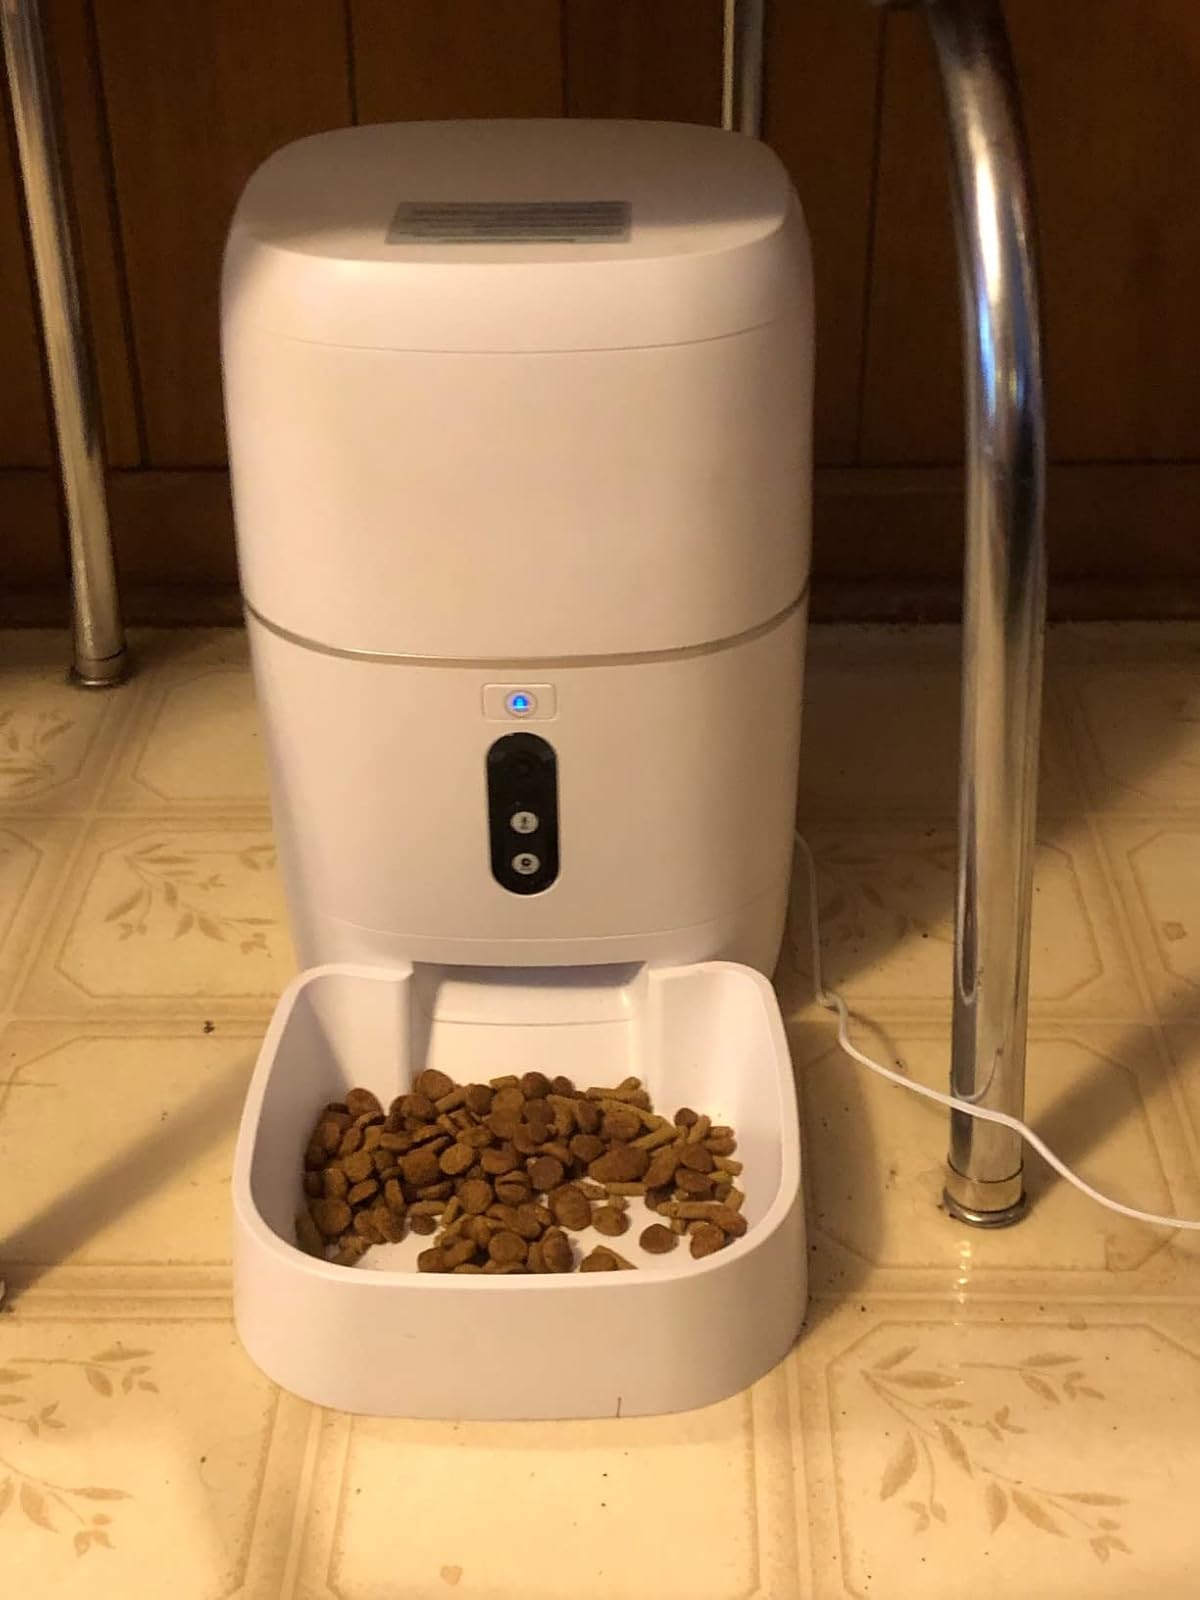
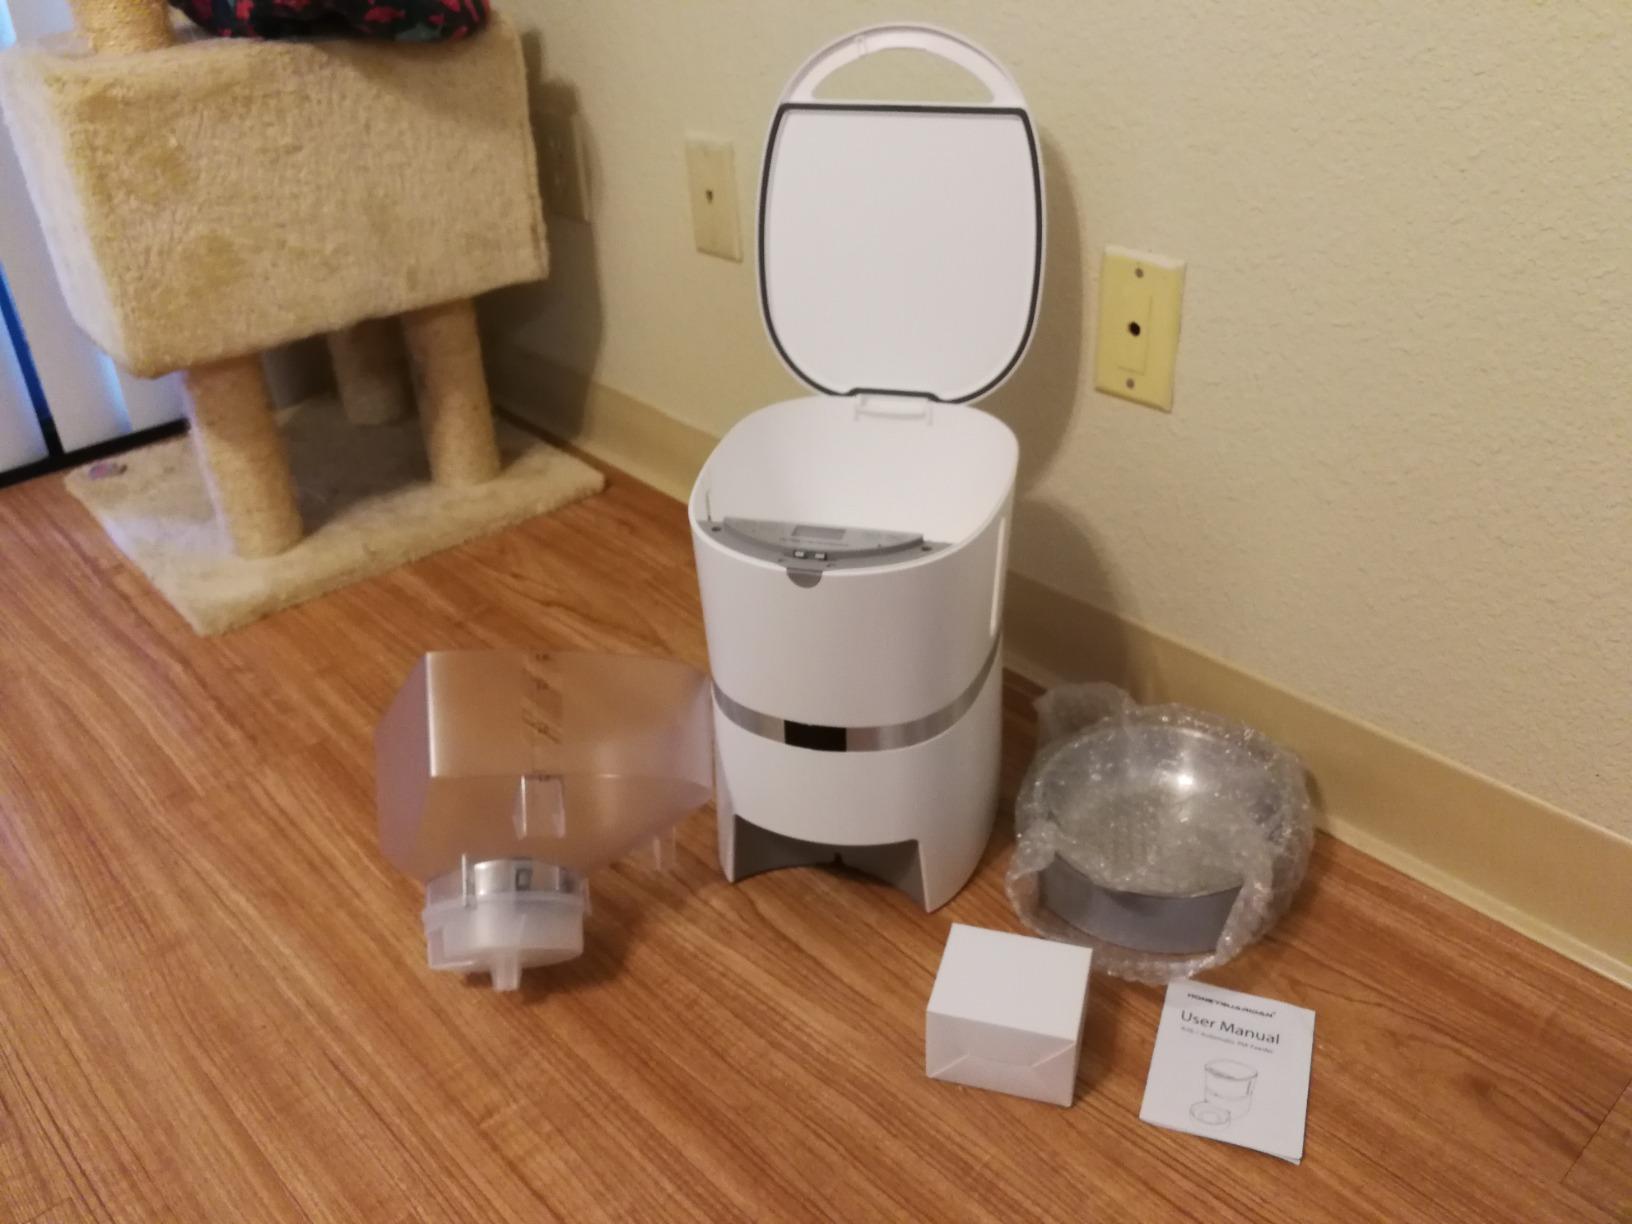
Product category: items_feeder
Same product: no